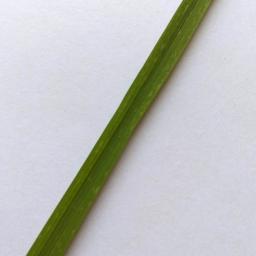
Label: Rice___Healthy